John Bysse

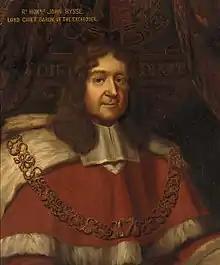
Portrait by James Thornhill

John Bysse (c.1602–1680) was a member of the Parliament of Ireland during the 1630s and 1640s. He was excluded from office during the Interregnum, but became one of the most senior Irish judges after the Restoration of Charles II.